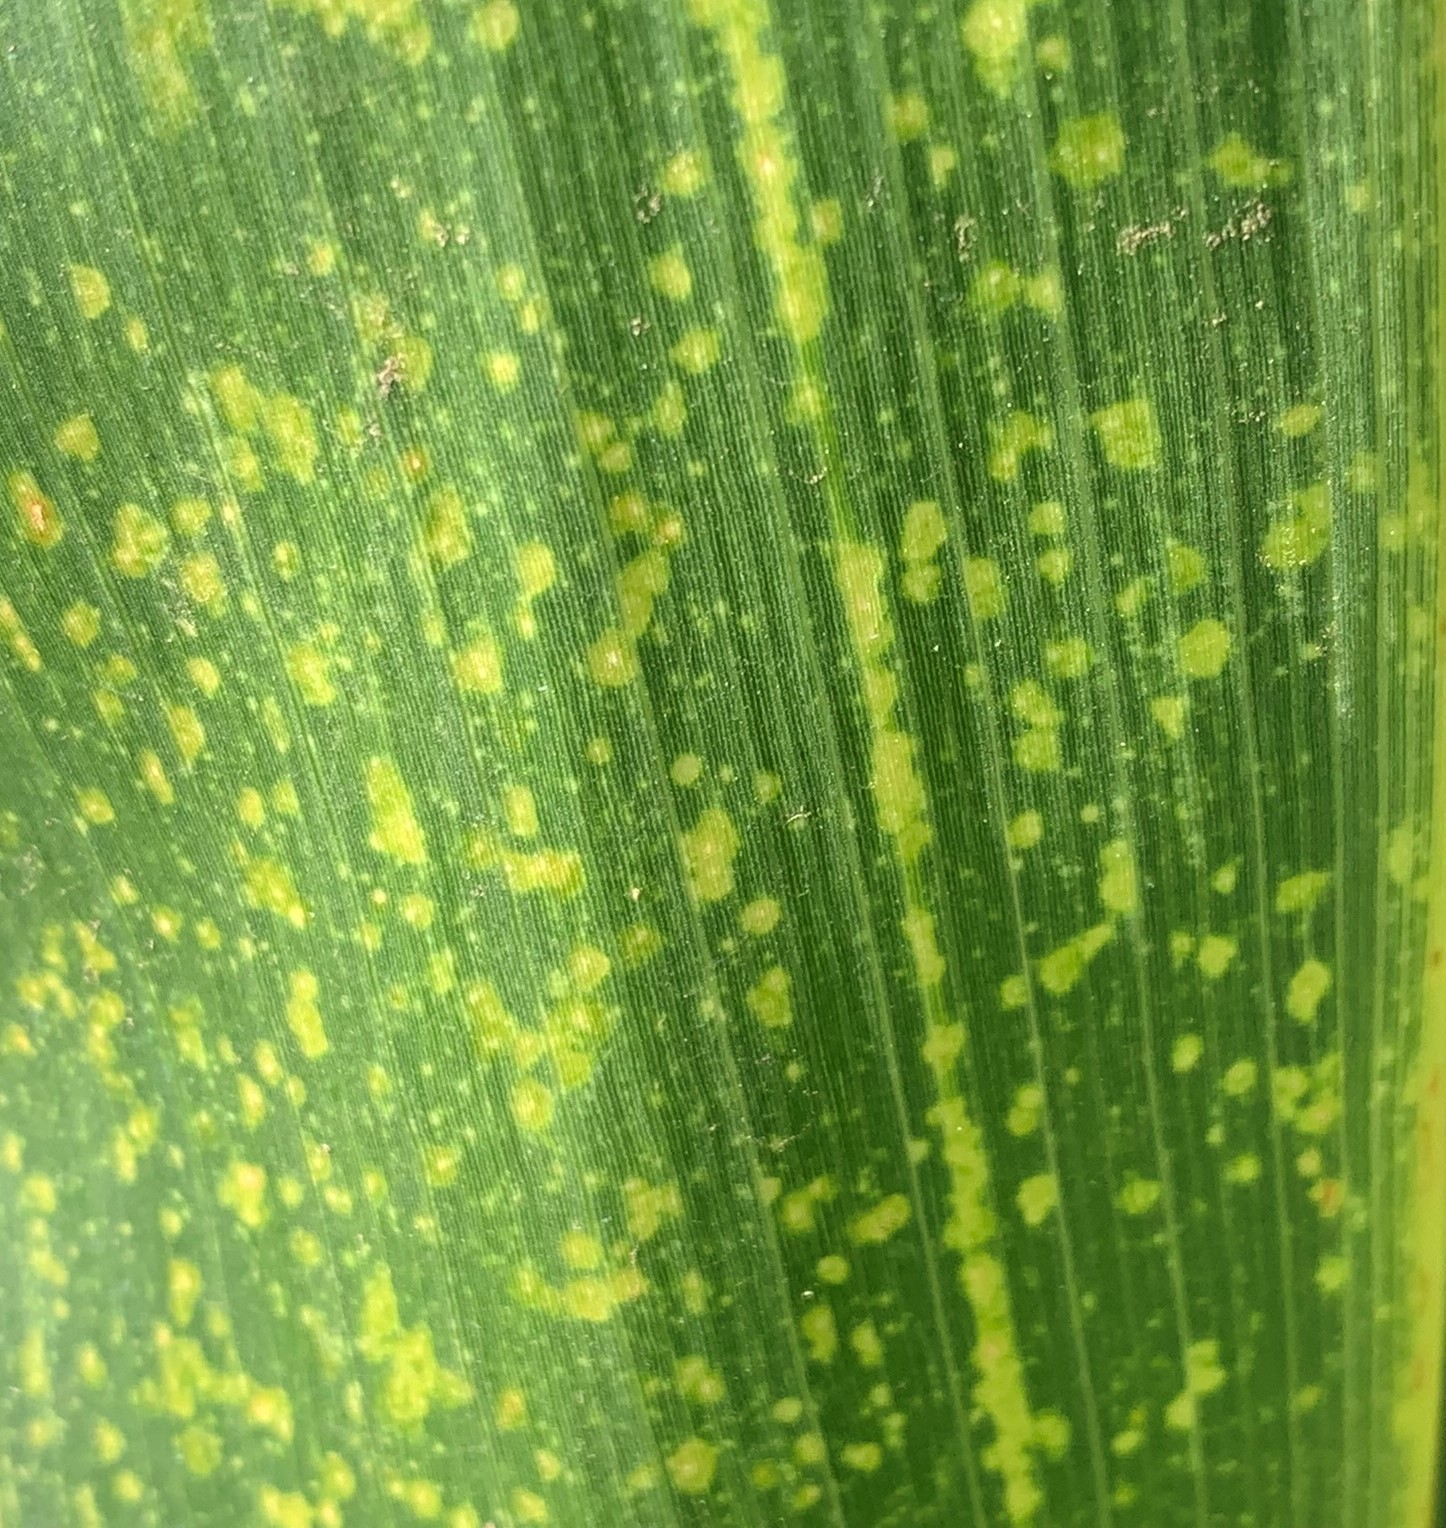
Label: MLN